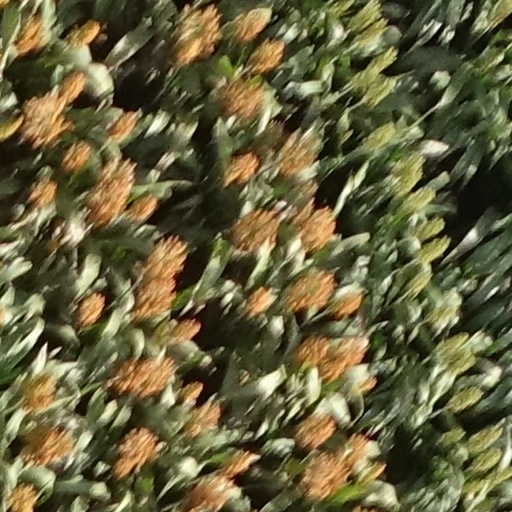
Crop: sorghum